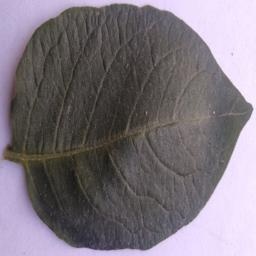
Etiqueta: Sana